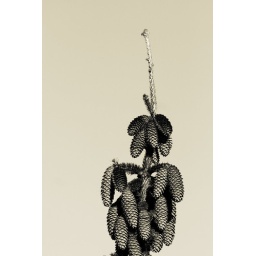
&lt;b&gt;33/365&lt;/b&gt; - There is this pine tree near my apartment and the top of the tree is filled with pine cones. It is strange...